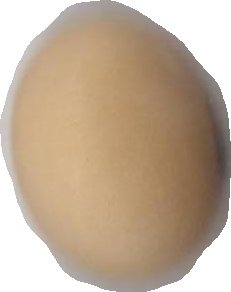
Variety: Anjasmoro